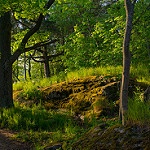
Label: forest